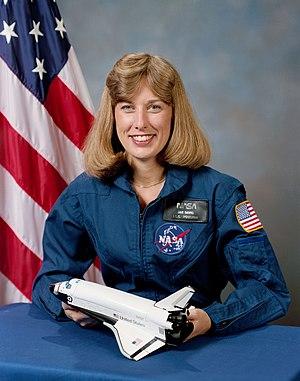
Nancy Jan Davis, couramment appelée Jan Davis est une astronaute américaine née le 1ᵉʳ novembre 1953.